Guizhouichthyosaurus

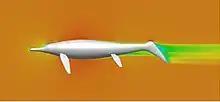
Computer simulation of flow velocity from Gutarra and colleagues' study; warmer colors indicate faster flow

In 2019, Susana Gutarra and colleagues studied the energy demands of swimming in ichthyosauriforms using computational fluid dynamics and models of nine taxa, one of which was "Guizhouichthyosaurus". They found that the body shapes of the different ichthyosauriforms, when scaled to the same size and the effects of the limbs disregarded, all resulted in similar net energy costs and drag coefficients. Through their simulations, the researchers found that the water would have stagnated around the snouts of the ichthyosauriforms, then flowed more quickly across their bodies before slowing down in the animal's wake. "Guizhouichthyosaurus", in addition to "Chaohusaurus", produced more drag than the other taxa, due to their large flippers. However, when the models were scaled to the actual size of the animals, it became clear that ichthyosauriforms became increasingly efficient swimmers in their first 25 million years of evolution, largely due to body size. Additionally, while Triassic ichthyosaurs such as "Guizhouichthyosaurus" would have used anguilliform (eel-like) locomotion, later ichthyosaurs switched to the more efficient carangiform (cod-like) and thunniform (tuna-like) swimming styles. This switch likely explains why these later ichthyosaurs had deeper bodies.